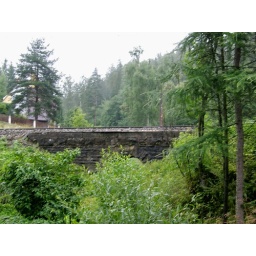
Mainline to Zakopane. Small rail stone bridge over one of the numerous steams going down the mountain